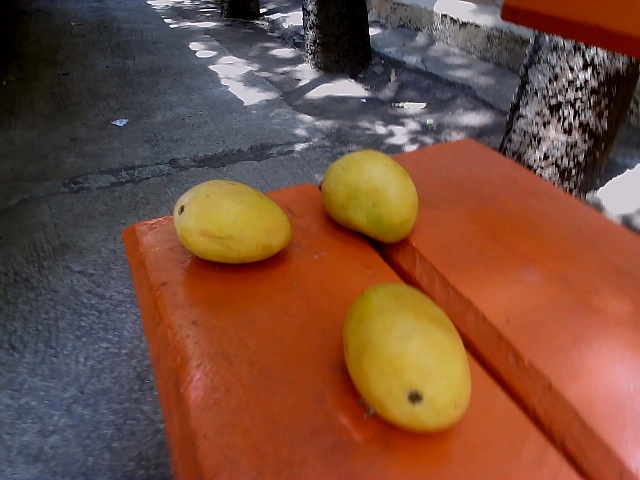
Label: Ripe_Mango